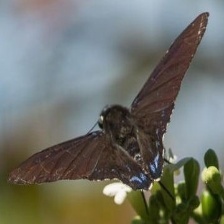
Species: MANGROVE SKIPPER